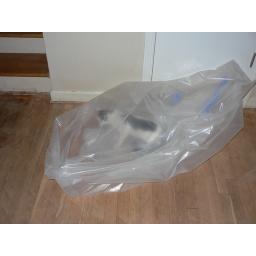
More cat under plastic